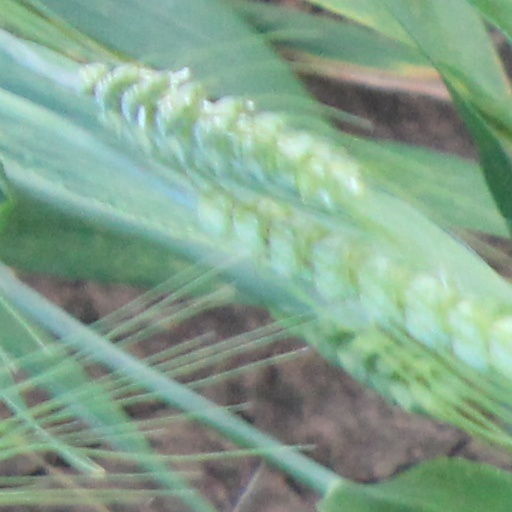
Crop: wheat